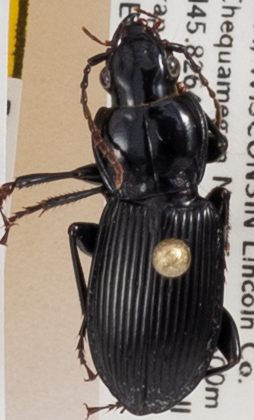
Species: Pterostichus novus
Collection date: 2018-07-24 04:00:00
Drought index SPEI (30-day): -0.71
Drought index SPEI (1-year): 0.17
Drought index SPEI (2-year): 2.09